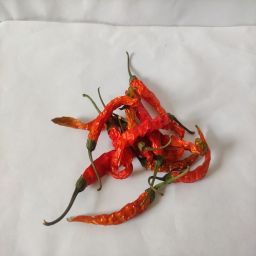
Crop: Chile Pepper
Quality: Dried